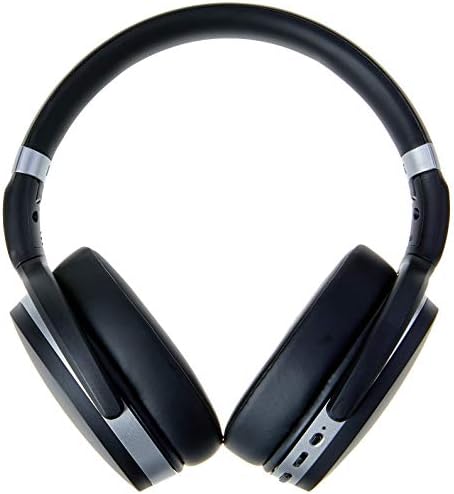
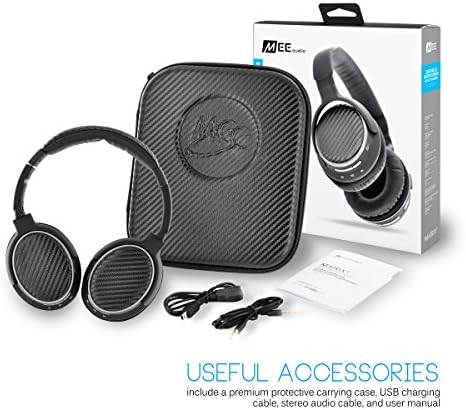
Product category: headphones
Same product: no